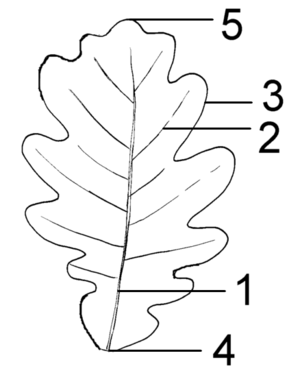
Blad (plantedel) / Bladets morfologi / Bladplade
Bladpladens dele: 1 Midtstreng, 2 Sidestreng, 3 Bladrand, 4 Bladgrund, 5 Bladspids.
Bladet er ud over stænglen og roden et af de tre grundorganer hos de højere planter, og i fagsproget betegnes det som organtypen phyllom. Blade er udvoksninger ved siden af knopperne på stænglen. Bladenes oprindelige funktion er fotosyntese og transpiration. Planter kan i et vist omfang også optage vand igennem bladene.